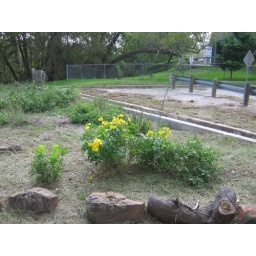
November 14, 2009trail work, invasive species removal, native plant bed installation near one of the entrances, and trash cleanup